Manny Alexander

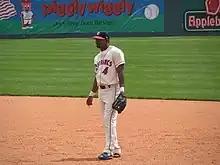
Alexander with the Oklahoma RedHawks in 2005

Manuel De Jesús Alexander (born March 20, 1971) is a Dominican former professional baseball infielder. He has played for the Baltimore Orioles, New York Mets, Chicago Cubs (1997–), Boston Red Sox, Texas Rangers and San Diego Padres. He bats and throws right-handed.